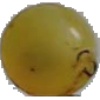
Label: white_grape